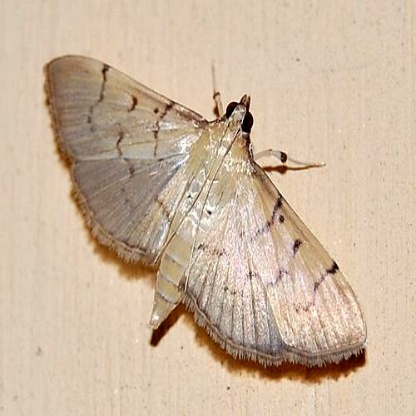
Nhãn: Sâu cuốn lá nhỏ ( Rice leaf folder)